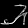
Label: Sandal